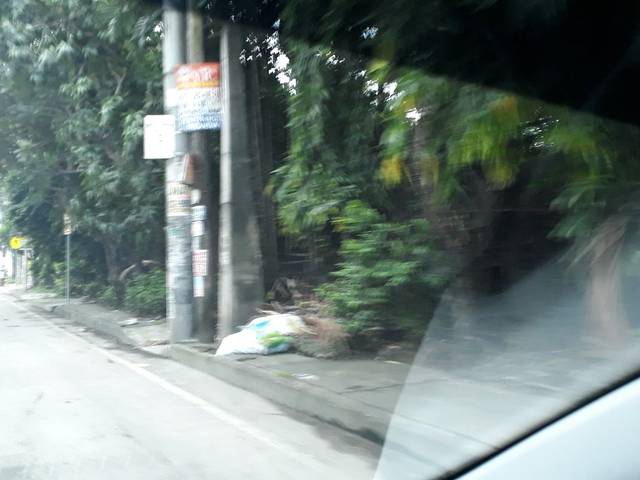
Region: Philippines
Coordinates: 14.623, 121.003